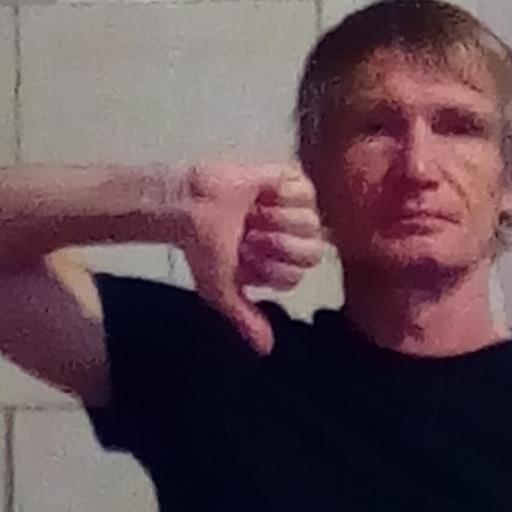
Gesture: dislike